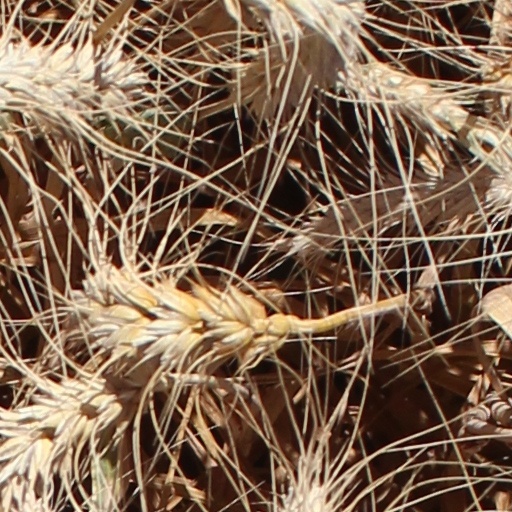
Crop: wheat